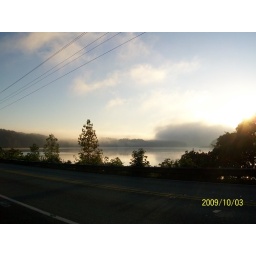
over the lake across the road